Military history of Myanmar

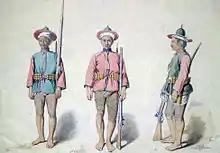
A watercolor of 3 Burmese infantry soldiers in 1855.

By 1851, tensions between Britain and Burma rose again. Using a fine of two British ships by the mayor of Rangoon as the "casus belli", Lord Dalhousie, governor-general of India, sent an ultimatum to rescind the fine, remove the offending mayor, and pay a fine of a one thousand pounds. The Burmese neither wanted nor were prepared for a war. They quickly accepted the British demands. The British officer on the scene, Commodore George Lambert, blockaded the port of Rangoon. On 18 February 1852, Dalhousie increased the demand to one hundred thousand pounds sterling. On 12 April 1852, war was declared and the Royal Navy invaded Rangoon.